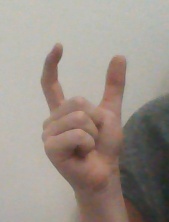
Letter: nun